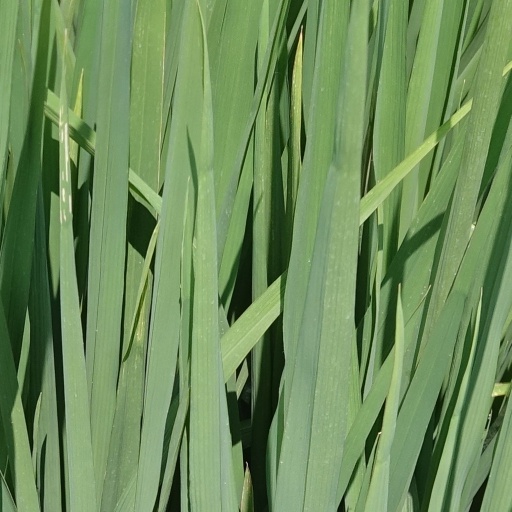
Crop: rice